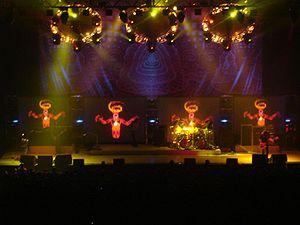
Tool [tʰuːl] est un groupe de metal progressif américain, originaire de Los Angeles, en Californie. Formé en 1990 par le chanteur Maynard James Keenan, le guitariste Adam Jones, le batteur Danny Carey et le bassiste Paul D'Amour. Ce dernier quitte le groupe en 1995 pour être remplacé par Justin Chancellor du groupe britannique Peach peu de temps avant l'enregistrement de leur deuxième album, Ænima.